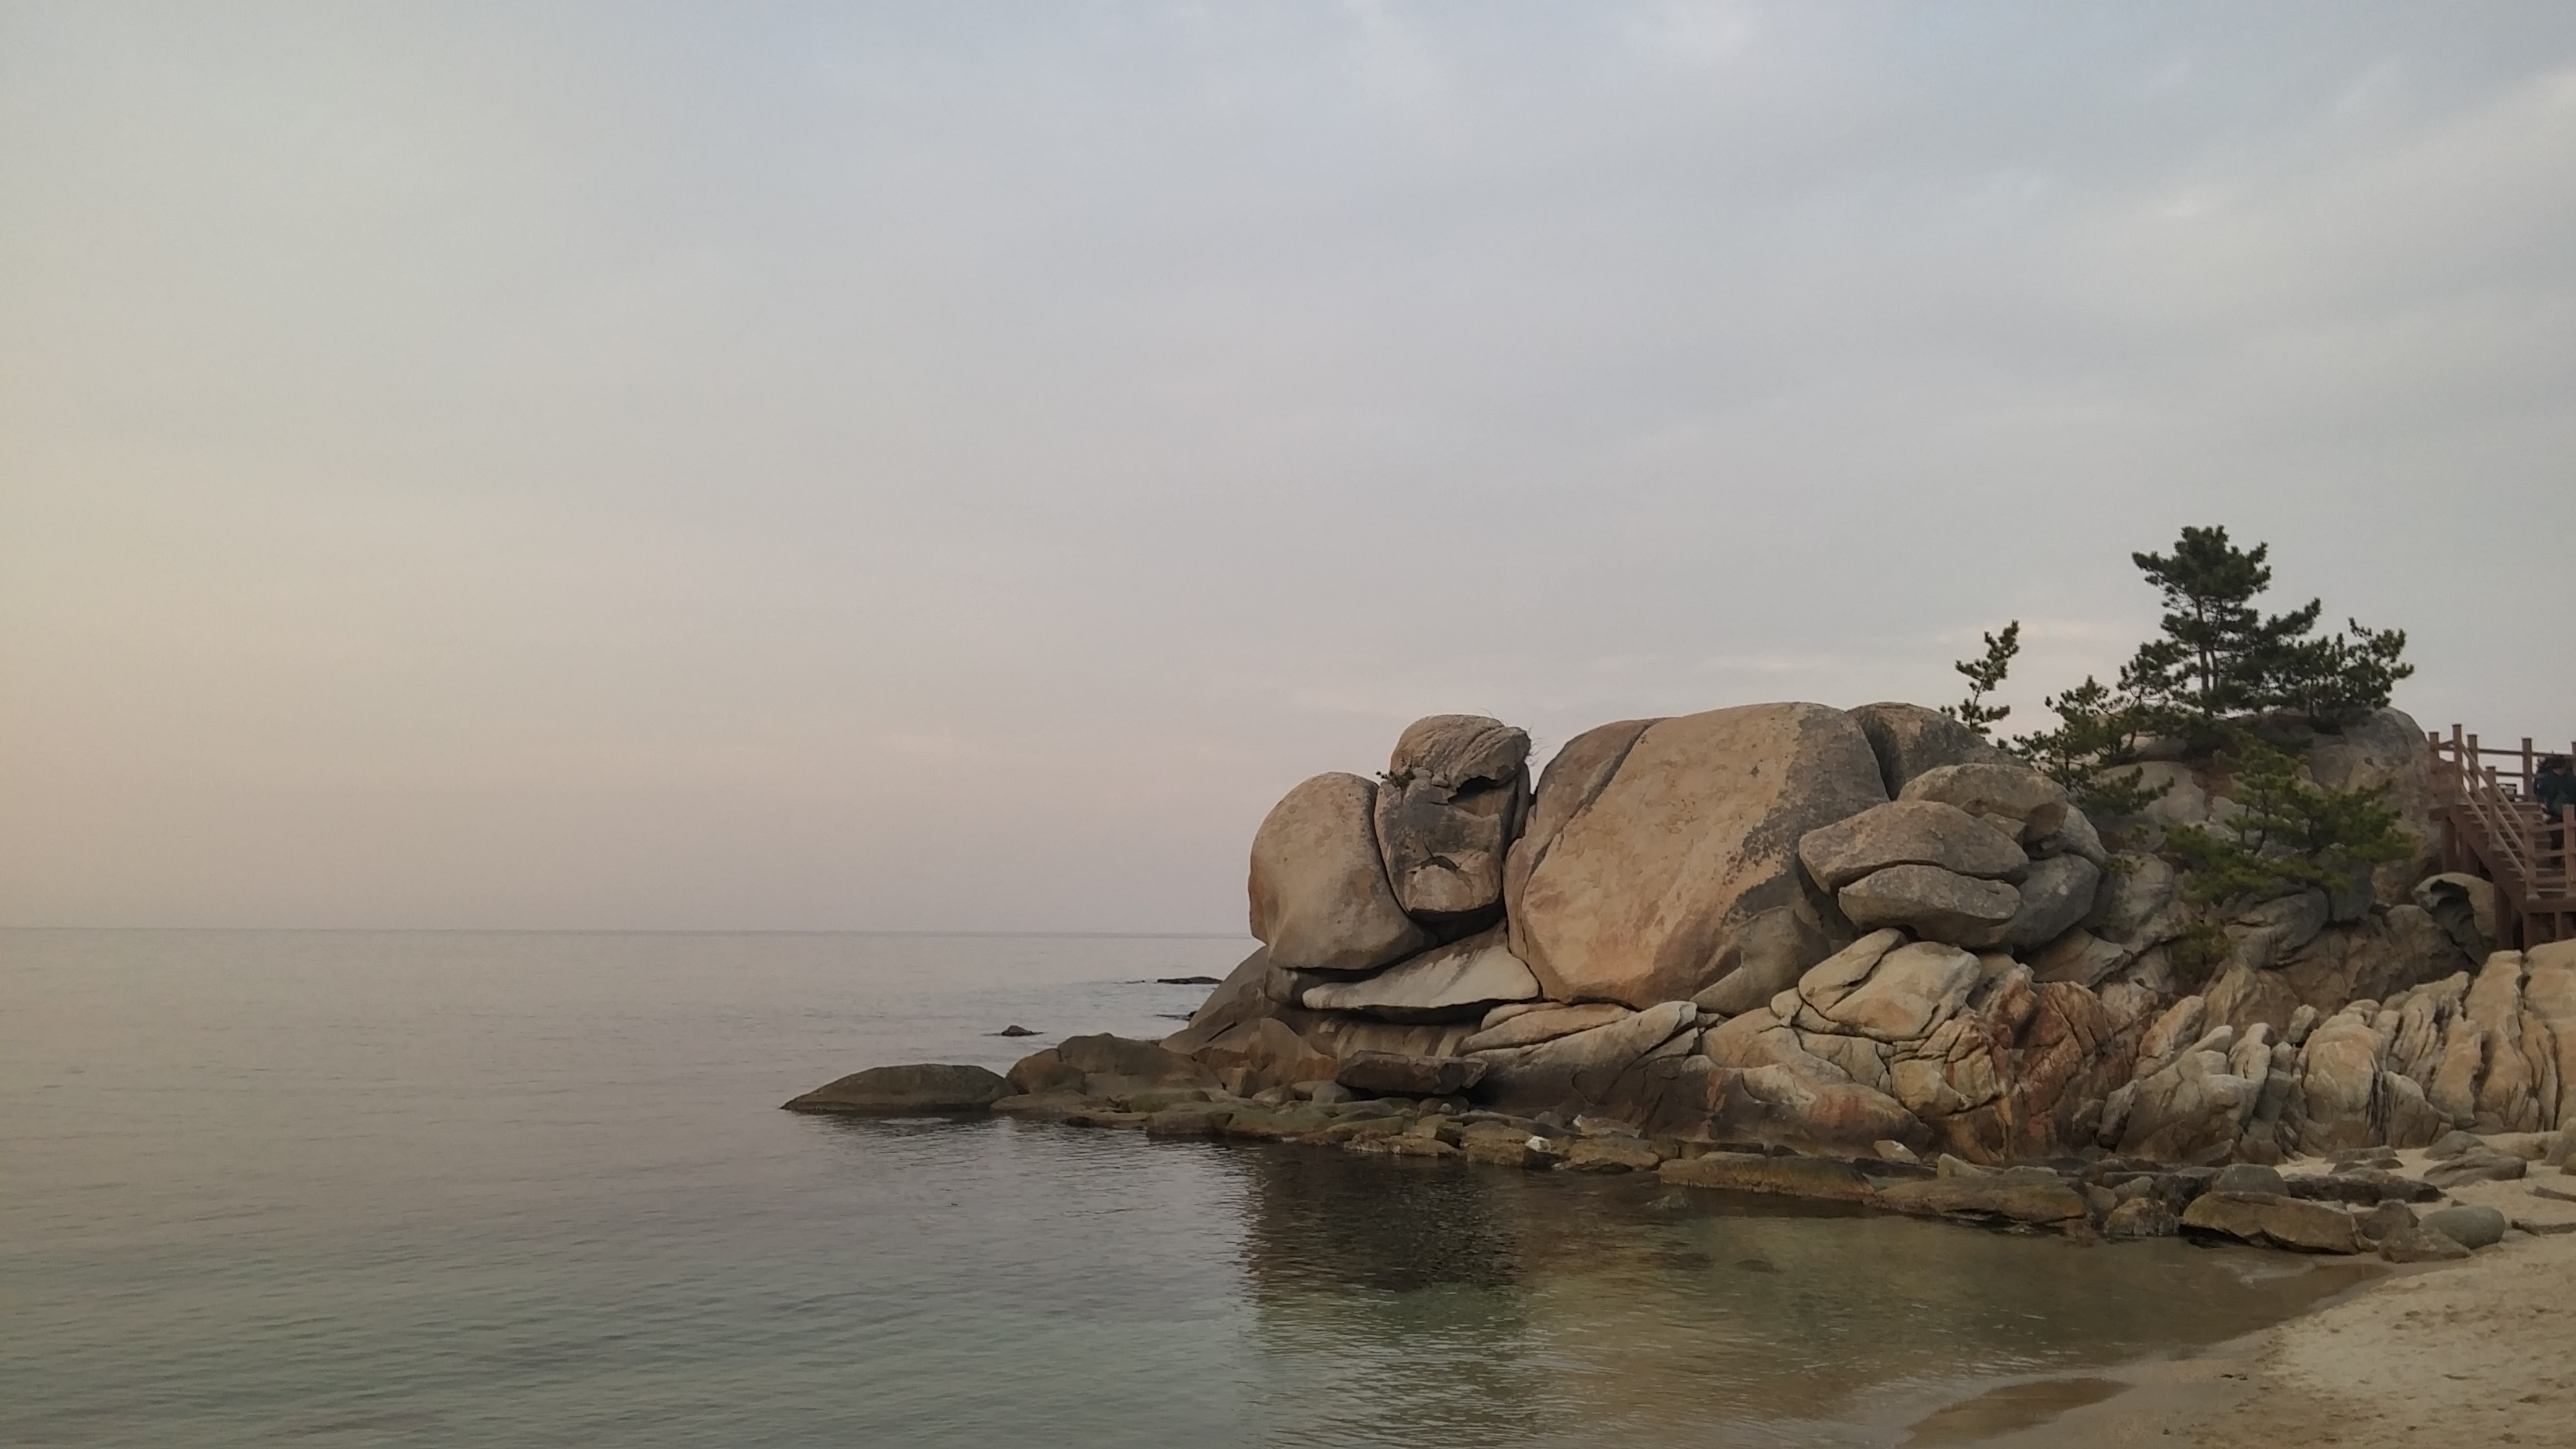
beach, sea, coast, sand, rock, ocean, shore, bay, terrain, material, tour